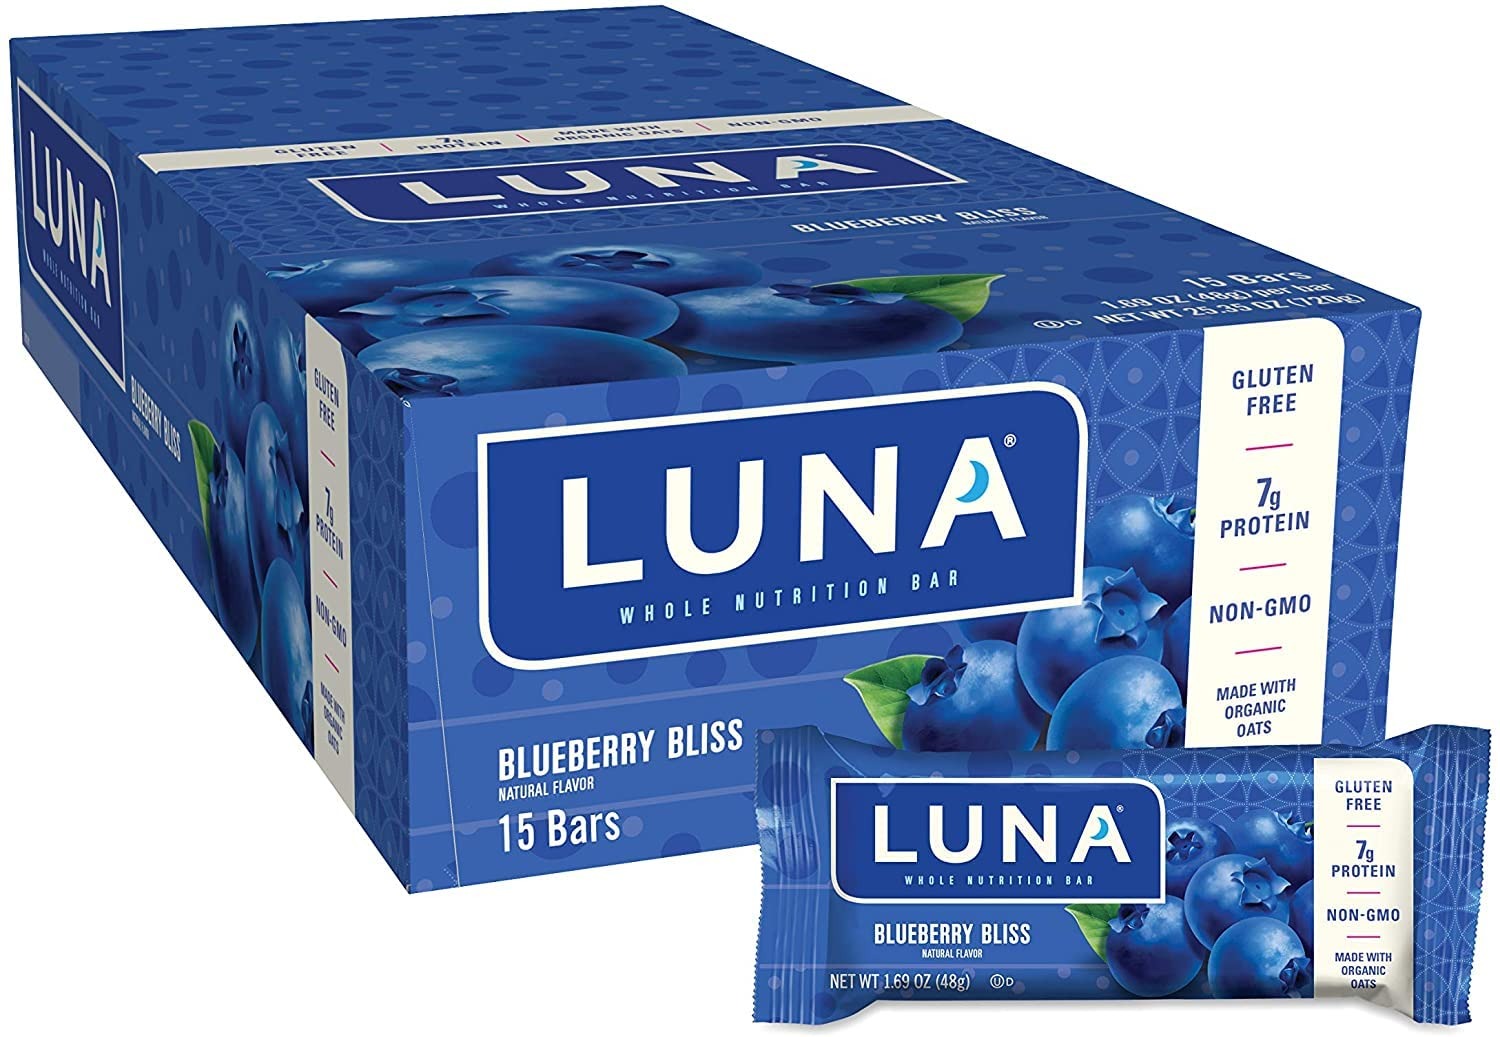
Item Name: LUNA BAR - Gluten Free Snack Bars - Blueberry Bliss Flavor - 7g of protein - Non-GMO - Plant-Based Wholesome Snacking - On the Go Snacks (1.69 Ounce Snack Bars, 15 Count)
Bullet Point 1: MORE OF THE STUFF YOU WANT: 7g protein and a low-glycemic index.
Bullet Point 2: LESS OF THE STUFF YOU DON’T: Gluten free, with no artificial flavors or high-fructose corn syrup.
Bullet Point 3: QUALITY INGREDIENTS: Plant-based, complete protein from soy provides essential amino acids. Carbohydrates come from organic oats and a blend of sugars with a low-glycemic index.
Bullet Point 4: DELICIOUS FLAVORS AND VARIETY: LUNA Bars come in a variety of craveable flavors.
Bullet Point 5: CONVENIENCE: Wholesome, delicious on-the-go snack bars for energy whenever and wherever you need it.
Value: 25.35
Unit: Ounce

Price: 29